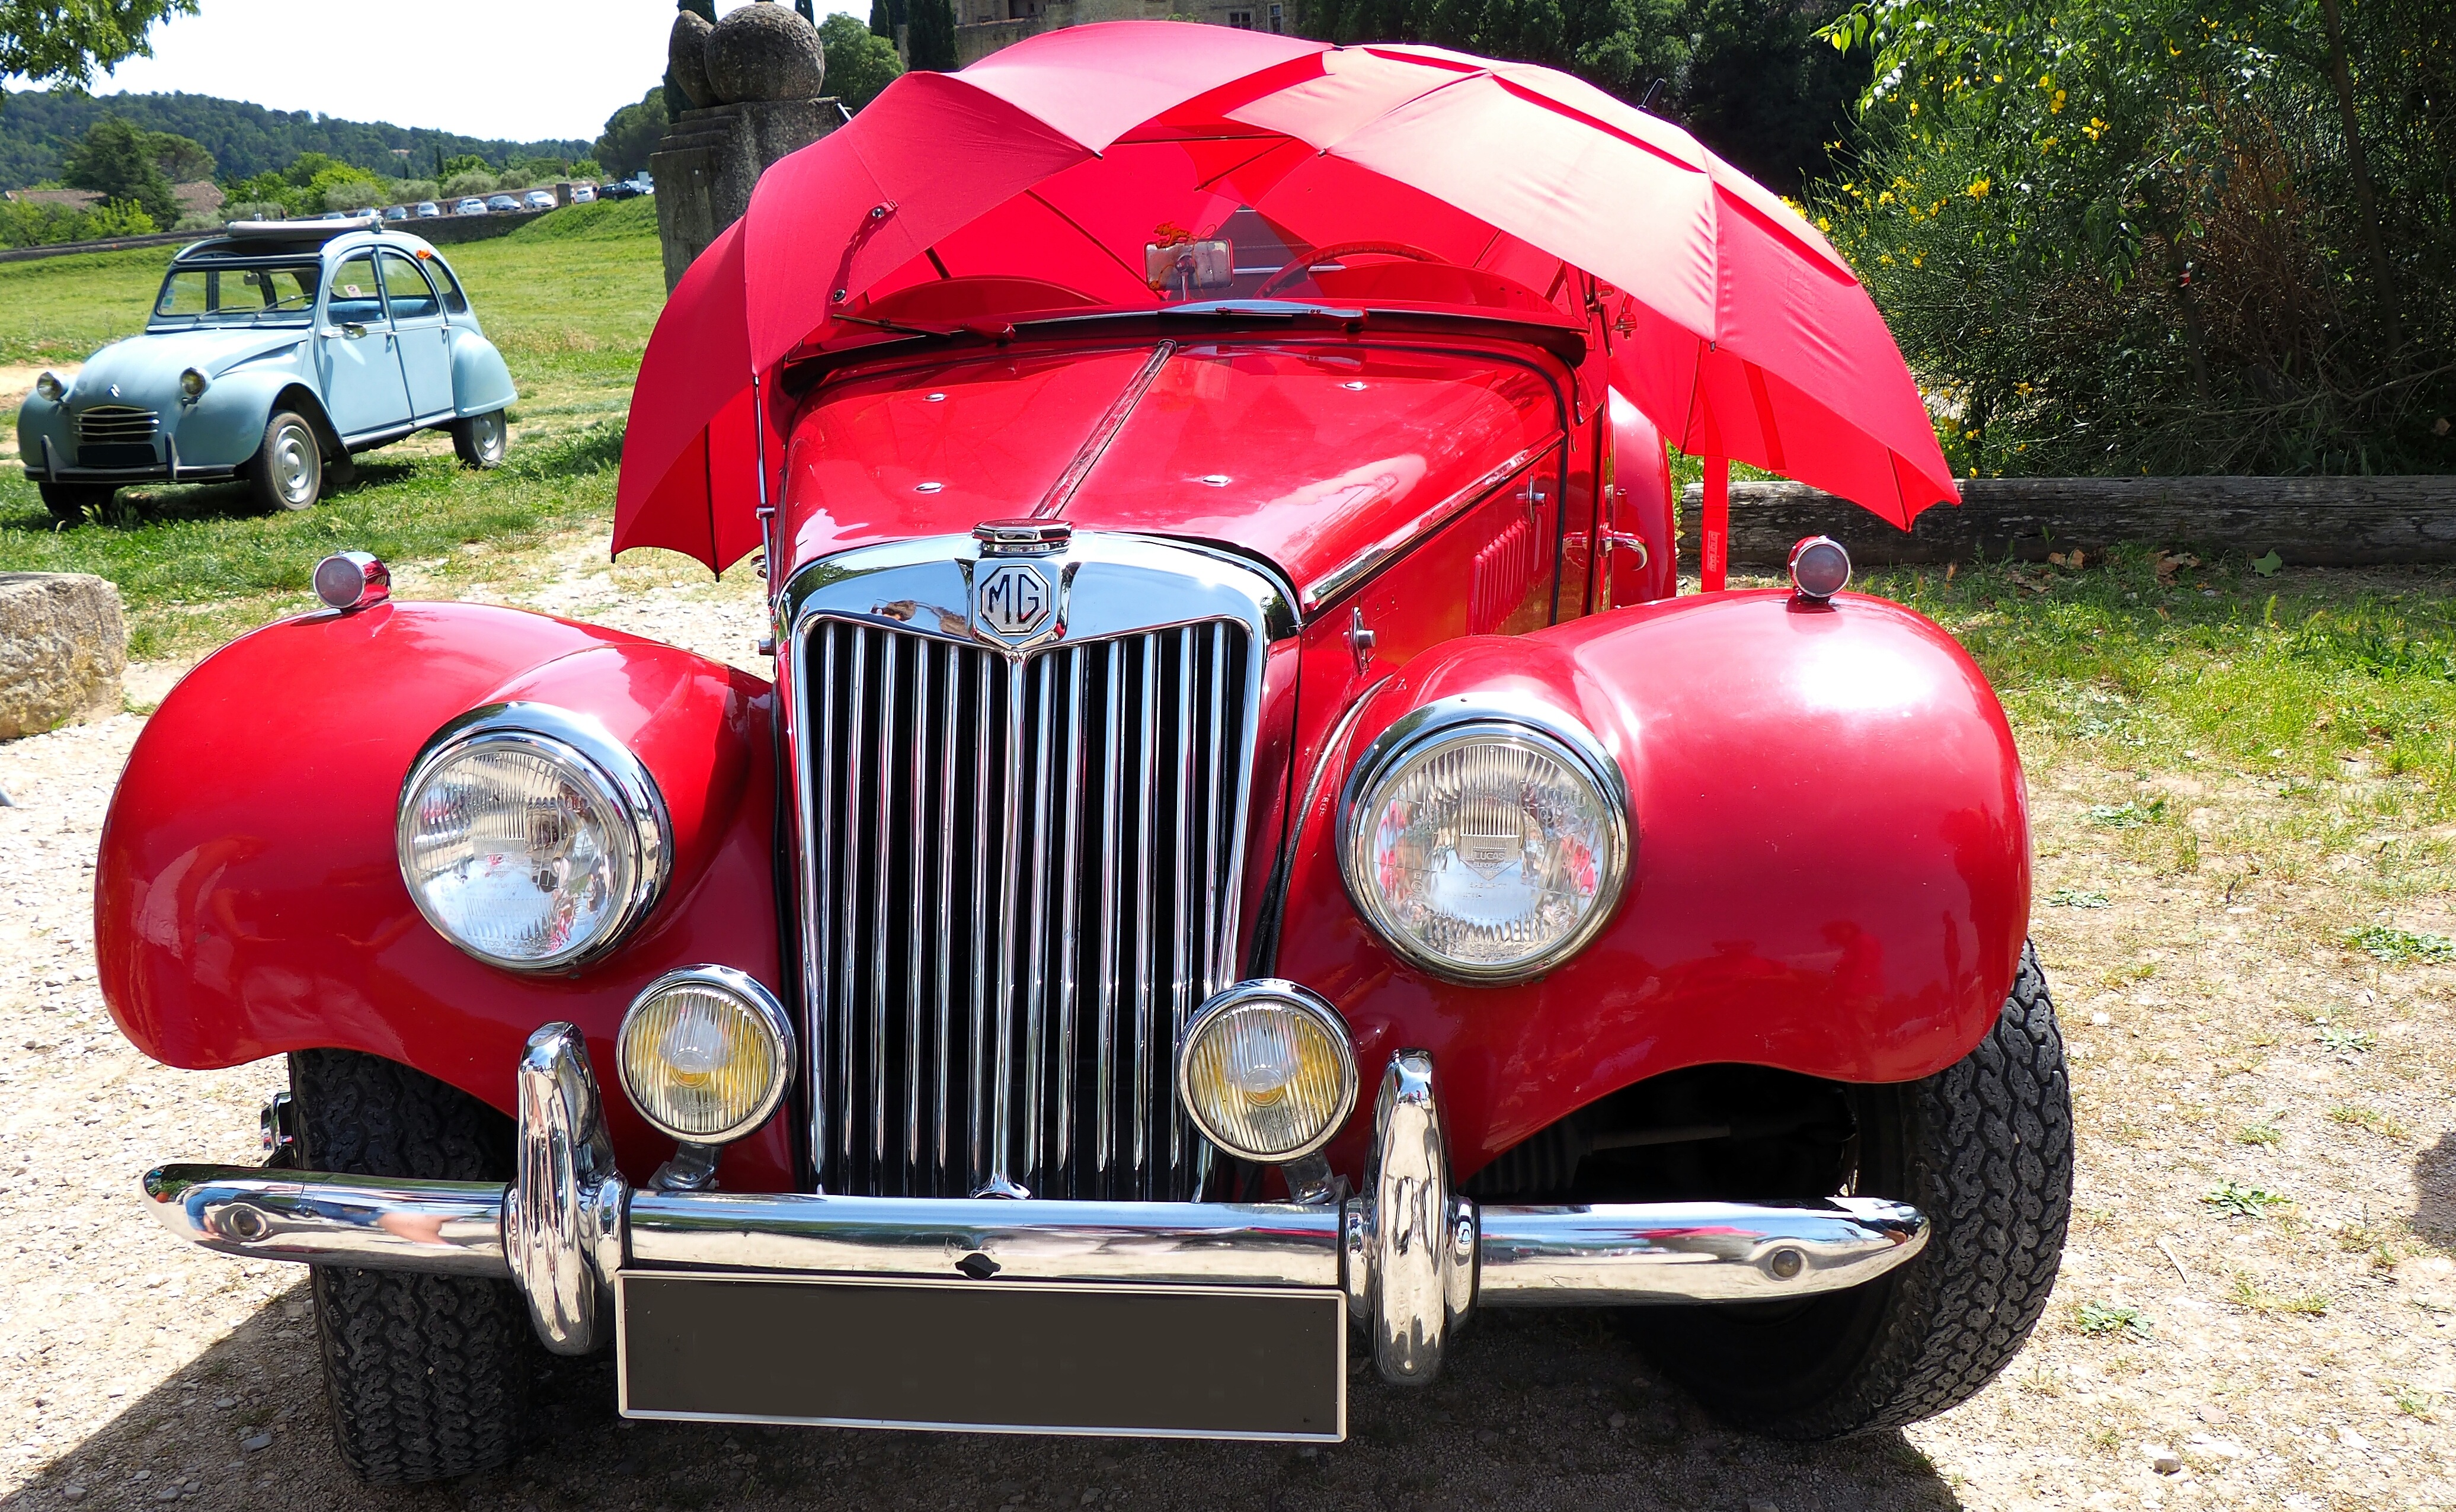
car, red, vehicle, classic car, motor vehicle, vintage car, umbrellas, classic, mg, antique car, car collection, land vehicle, touring car, automobile make, luxury vehicle